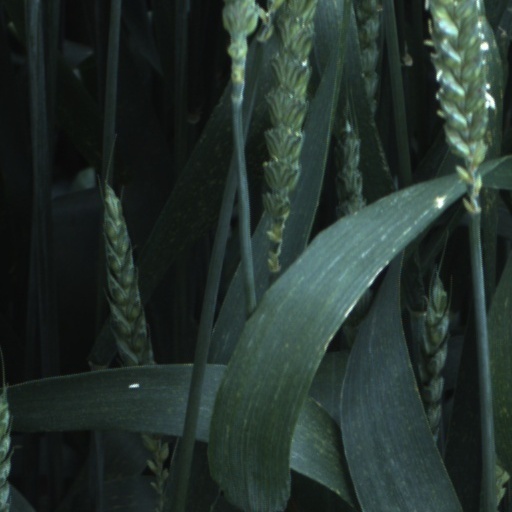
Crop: wheat